Old Airport, Brunei

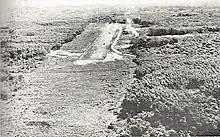

During the Japanese occupation of British Borneo during World War II, the first runway was built in Brunei Darussalam. The Japanese fighter aircraft that were arriving to defend their captured territory then exploited this fledgling aerodrome. Even though the Allied Forces extensively attacked it, those same forces rebuilt and upgraded the runaway after the war, and a proper airport was designed and constructed, and named Brunei Airport.